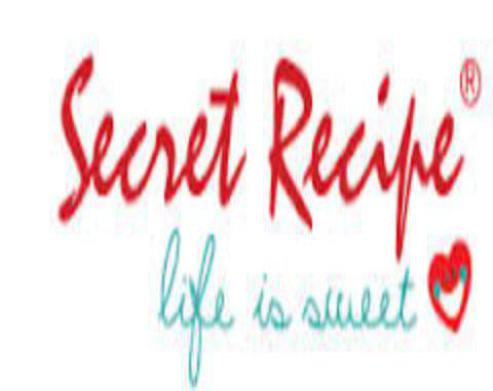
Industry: Food